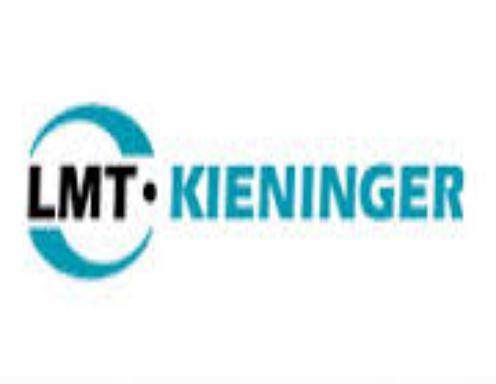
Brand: Kieninger
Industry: Necessities